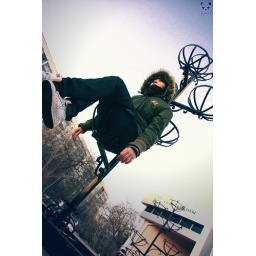
The girl in a flower bed